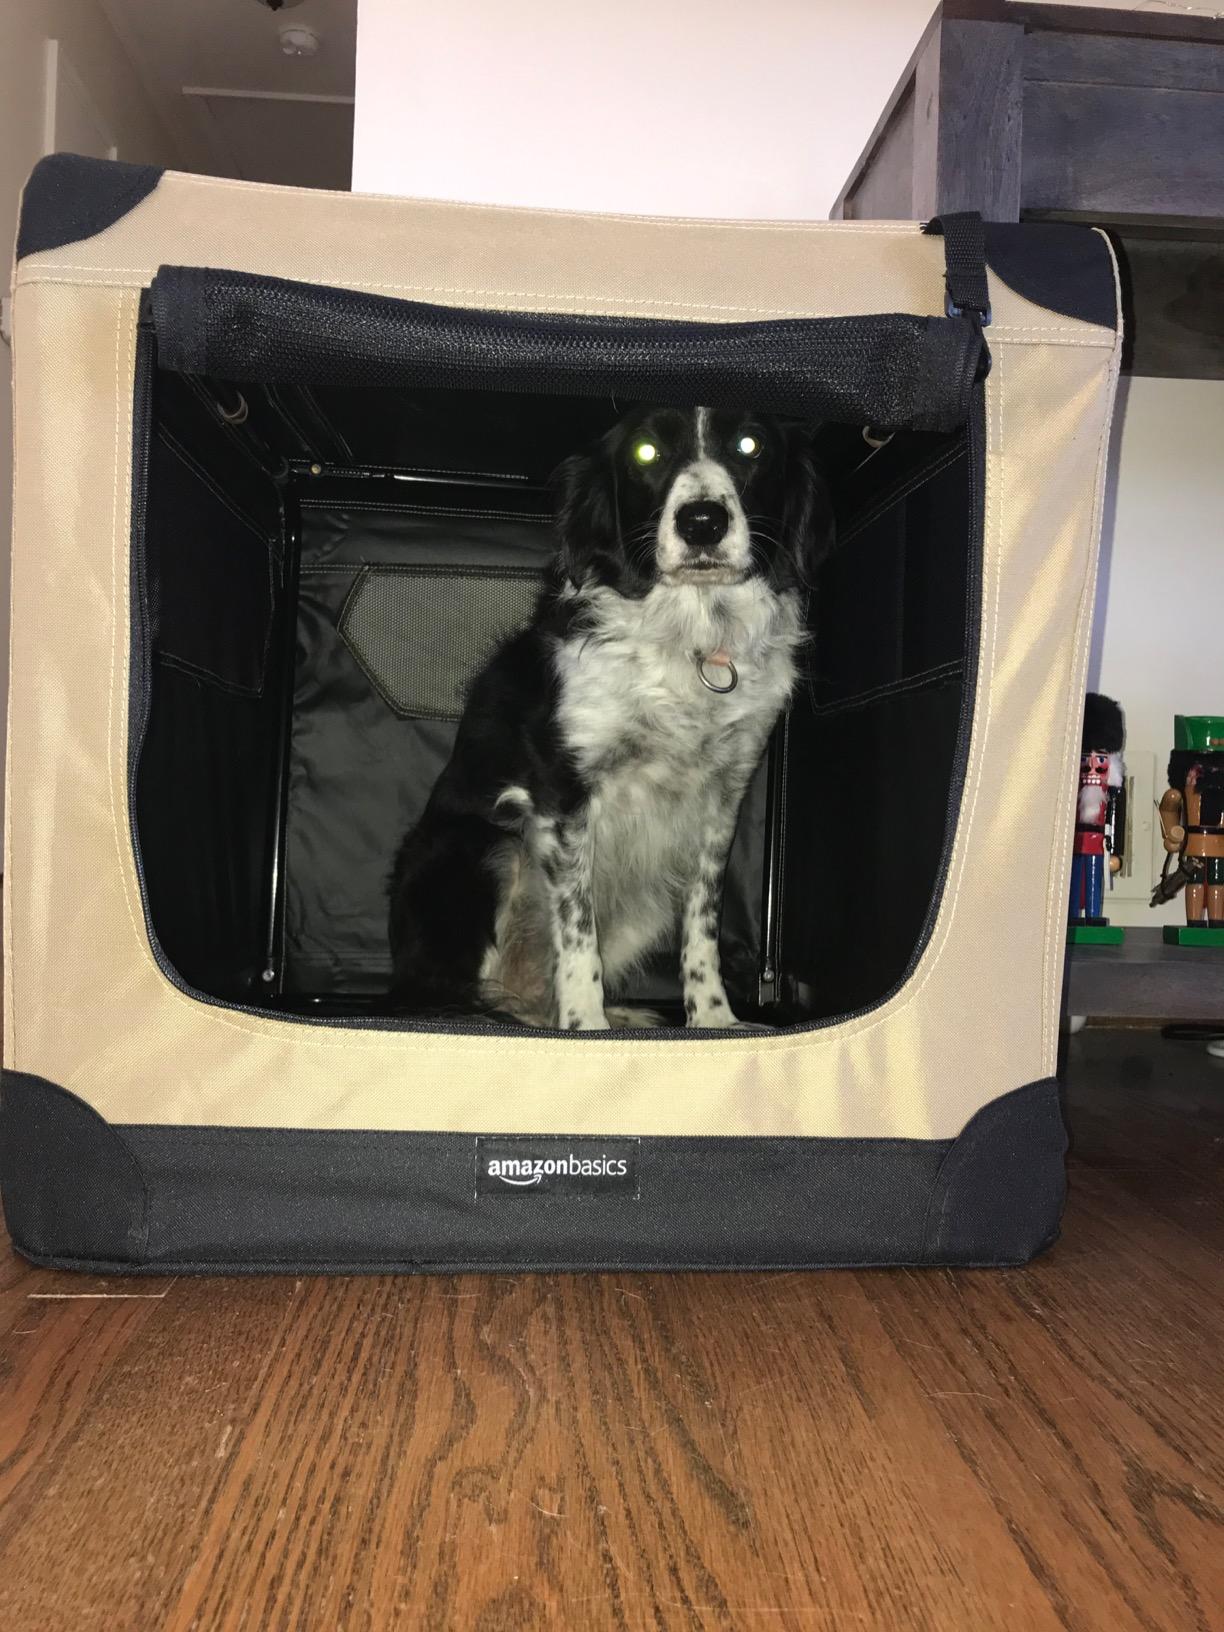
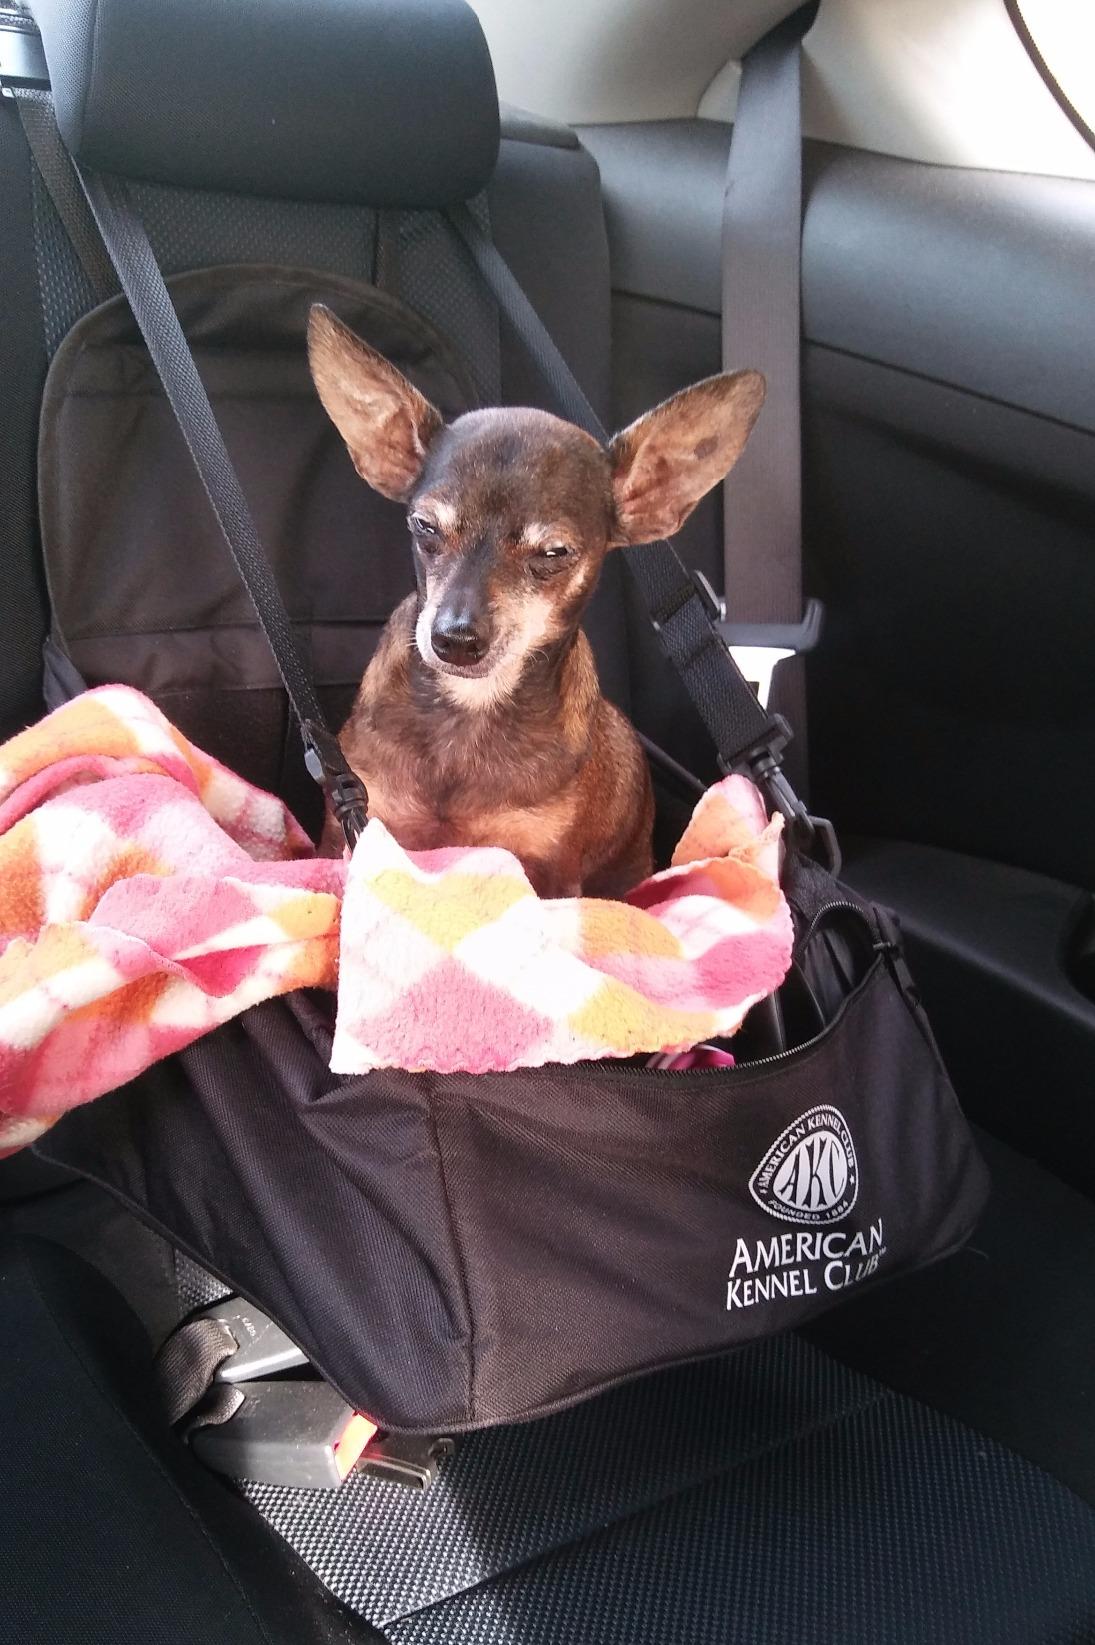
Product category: items_kennel
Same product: no